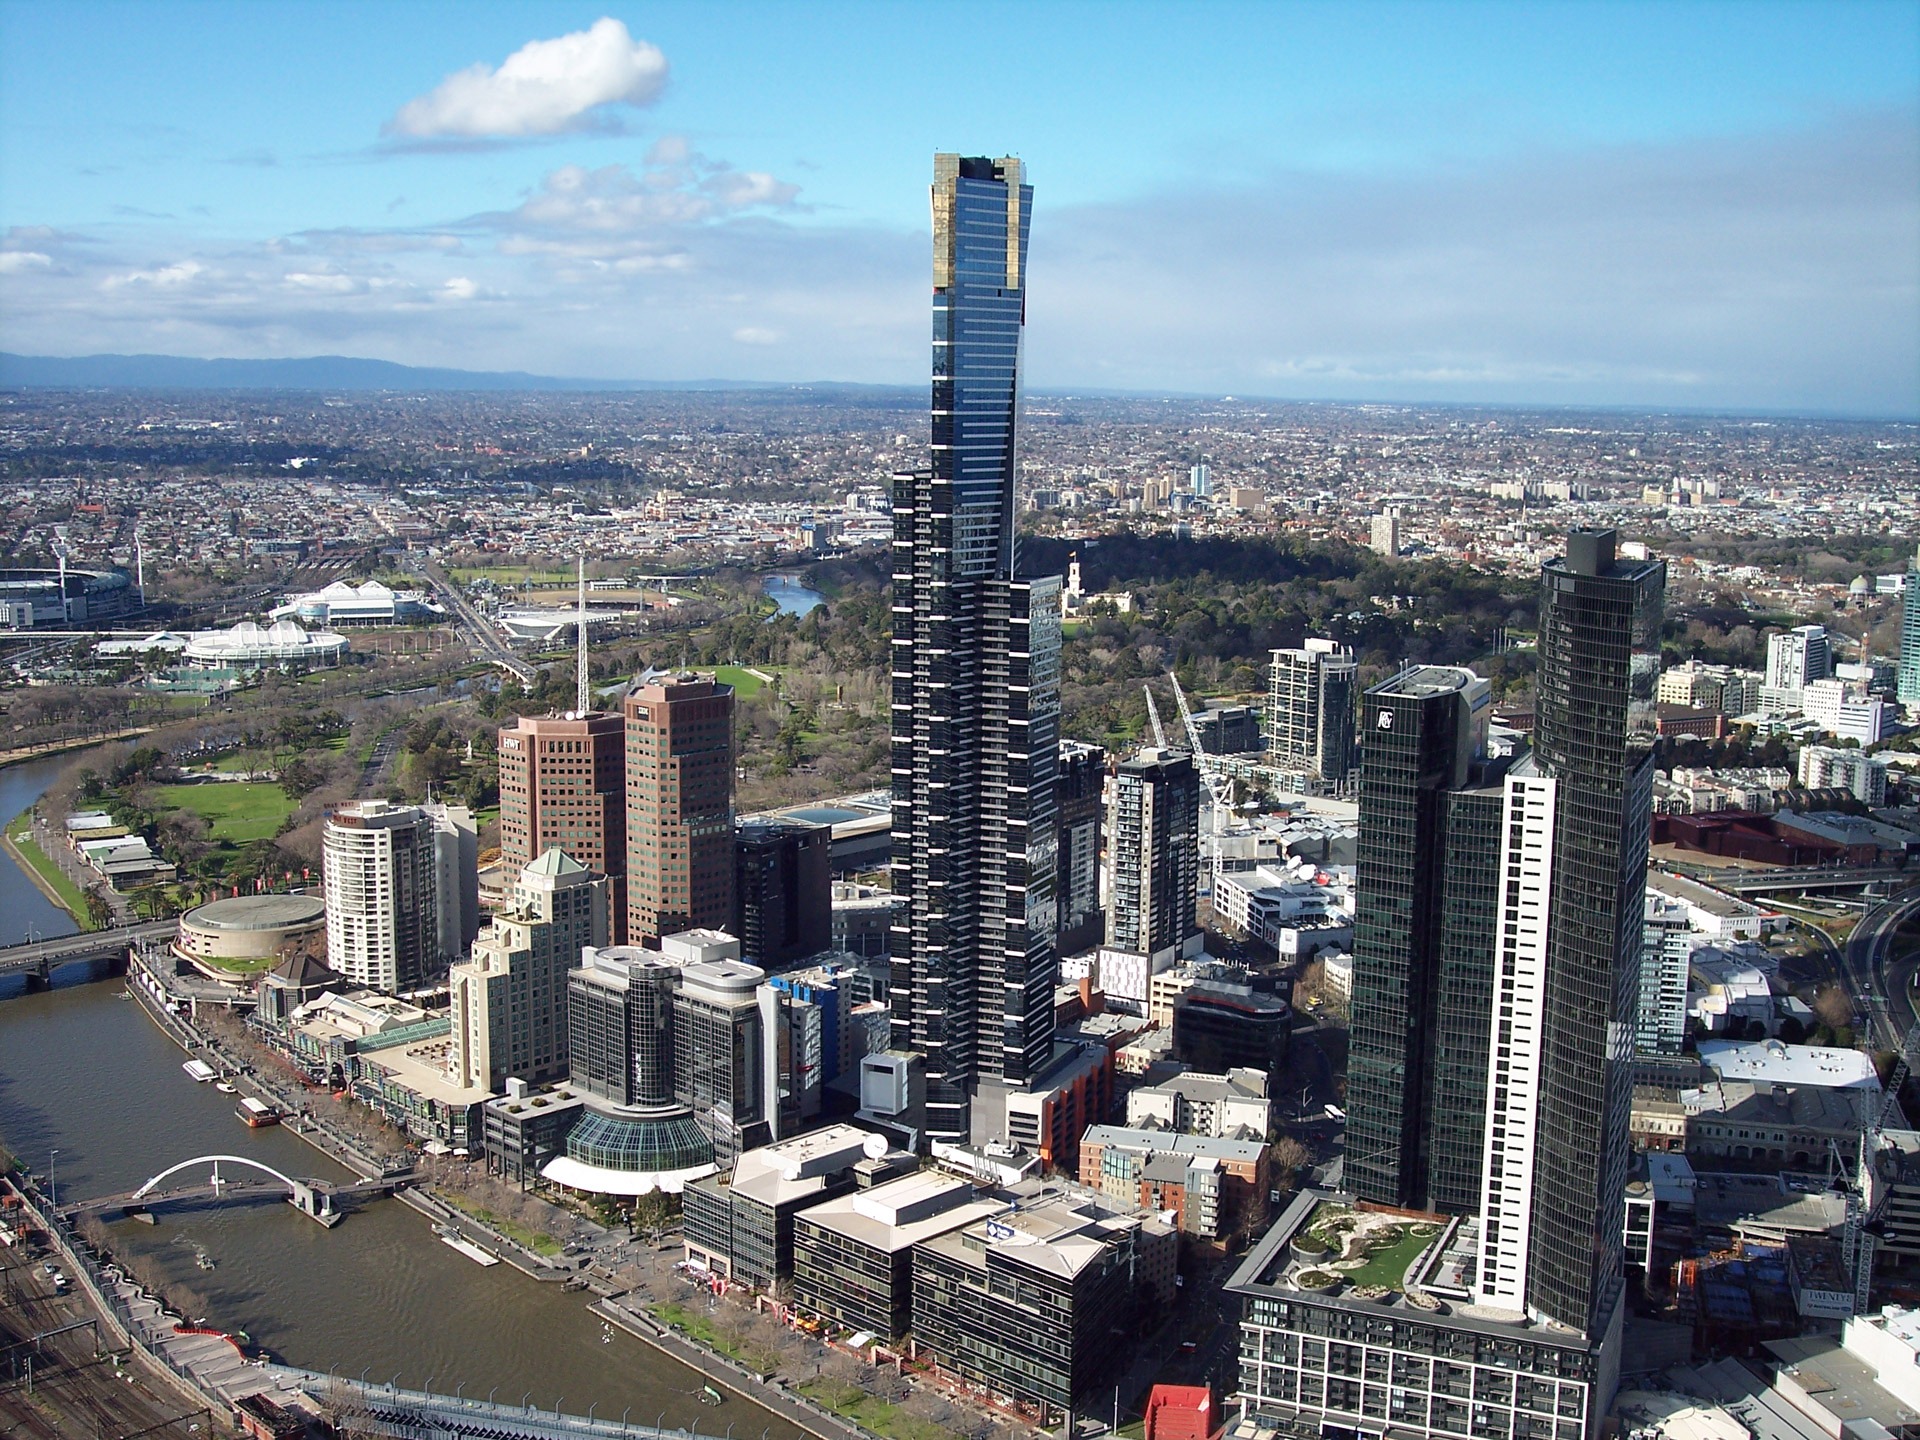
horizon, skyline, photography, city, skyscraper, cityscape, downtown, tower, landmark, tower block, buildings, melbourne, metropolis, neighbourhood, bird's eye view, aerial photography, urban area, residential area, geographical feature, human settlement, metropolitan area, eureka tower